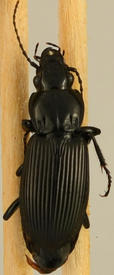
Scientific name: Pterostichus melanarius
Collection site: Woodworth Site (WOOD), plot WOOD_023